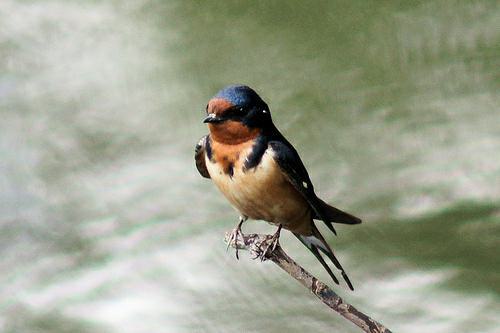
A photo of a barn swallow